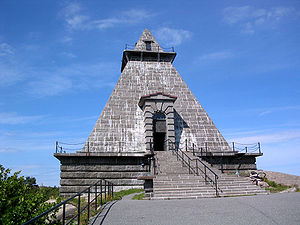
Norge under 1. verdenskrig / Den norske handelsflåde og den uindskrænkede ubådskrig
Mindehallen over de norske søfolk, som omkom under 1. verdenskrig ligger udenfor Stavern i Larvik kommune. Den blev indviet i 1926
Under 1. verdenskrig var Norge neutral, og måtte gå en ofte vanskelig balancegang mellem de krigsførende magters krav og landets forpligtelser som neutral stat. Selv om landet ikke deltog i krigen, led Norge alligevel store tab af såvel menneskeliv som materiel på grund af sænkninger af norske handelsskibe. Over 2.000 nordmænd omkom på havet i løbet af krigen.